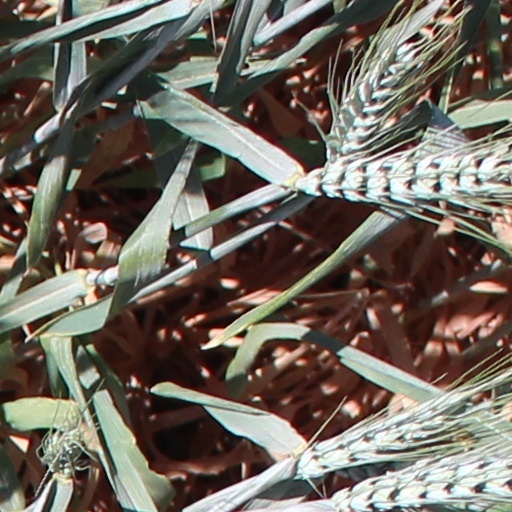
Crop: wheat